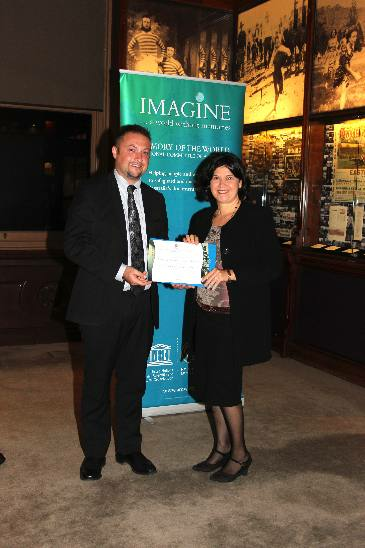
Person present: Yes